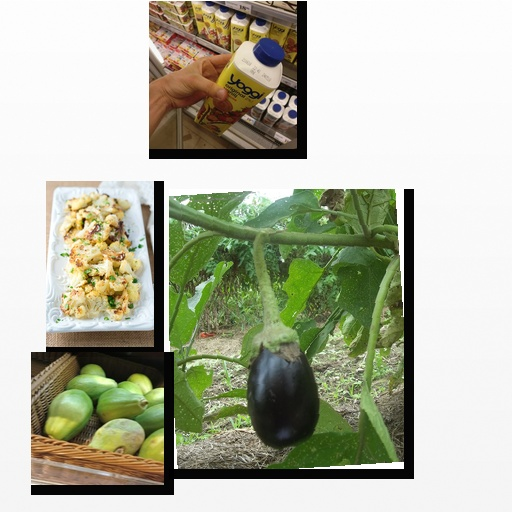
Food items: strawberry_yogurt, eggplant, cauliflower, papaya